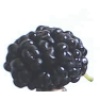
Label: Mulberry 1